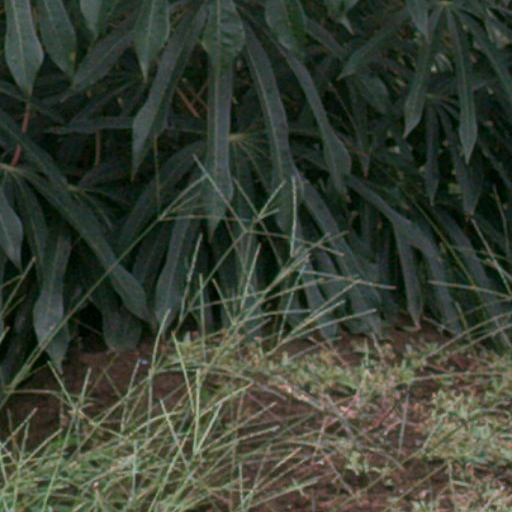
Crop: cassava